Graphics processing unit

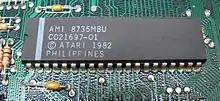
Atari ANTIC microprocessor on an Atari 130XE motherboard

The Atari 2600 in 1977 used a video shifter called the Television Interface Adaptor. Atari 8-bit computers (1979) had ANTIC, a video processor which interpreted instructions describing a "display list"—the way the scan lines map to specific bitmapped or character modes and where the memory is stored (so there did not need to be a contiguous frame buffer). 6502 machine code subroutines could be triggered on scan lines by setting a bit on a display list instruction. ANTIC also supported smooth vertical and horizontal scrolling independent of the CPU.